Iodometry

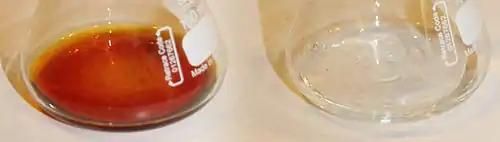
Color of iodometric titration mixture before (left) and after (right) the end point

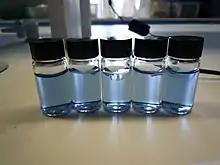
Dilute solutions containing iodine–starch complex. Using starch as an indicator can help create a sharper color change at the endpoint (dark blue to colorless). The color above can be seen just before the endpoint is reached.

To a known volume of sample, an excess but known amount of I is added, which the oxidizing agent then oxidizes to I. I dissolves in the iodide-containing solution to give triiodide ions (I), which have a dark brown color. The triiodide ion solution is then titrated against standard thiosulfate solution to give iodide again using starch indicator: